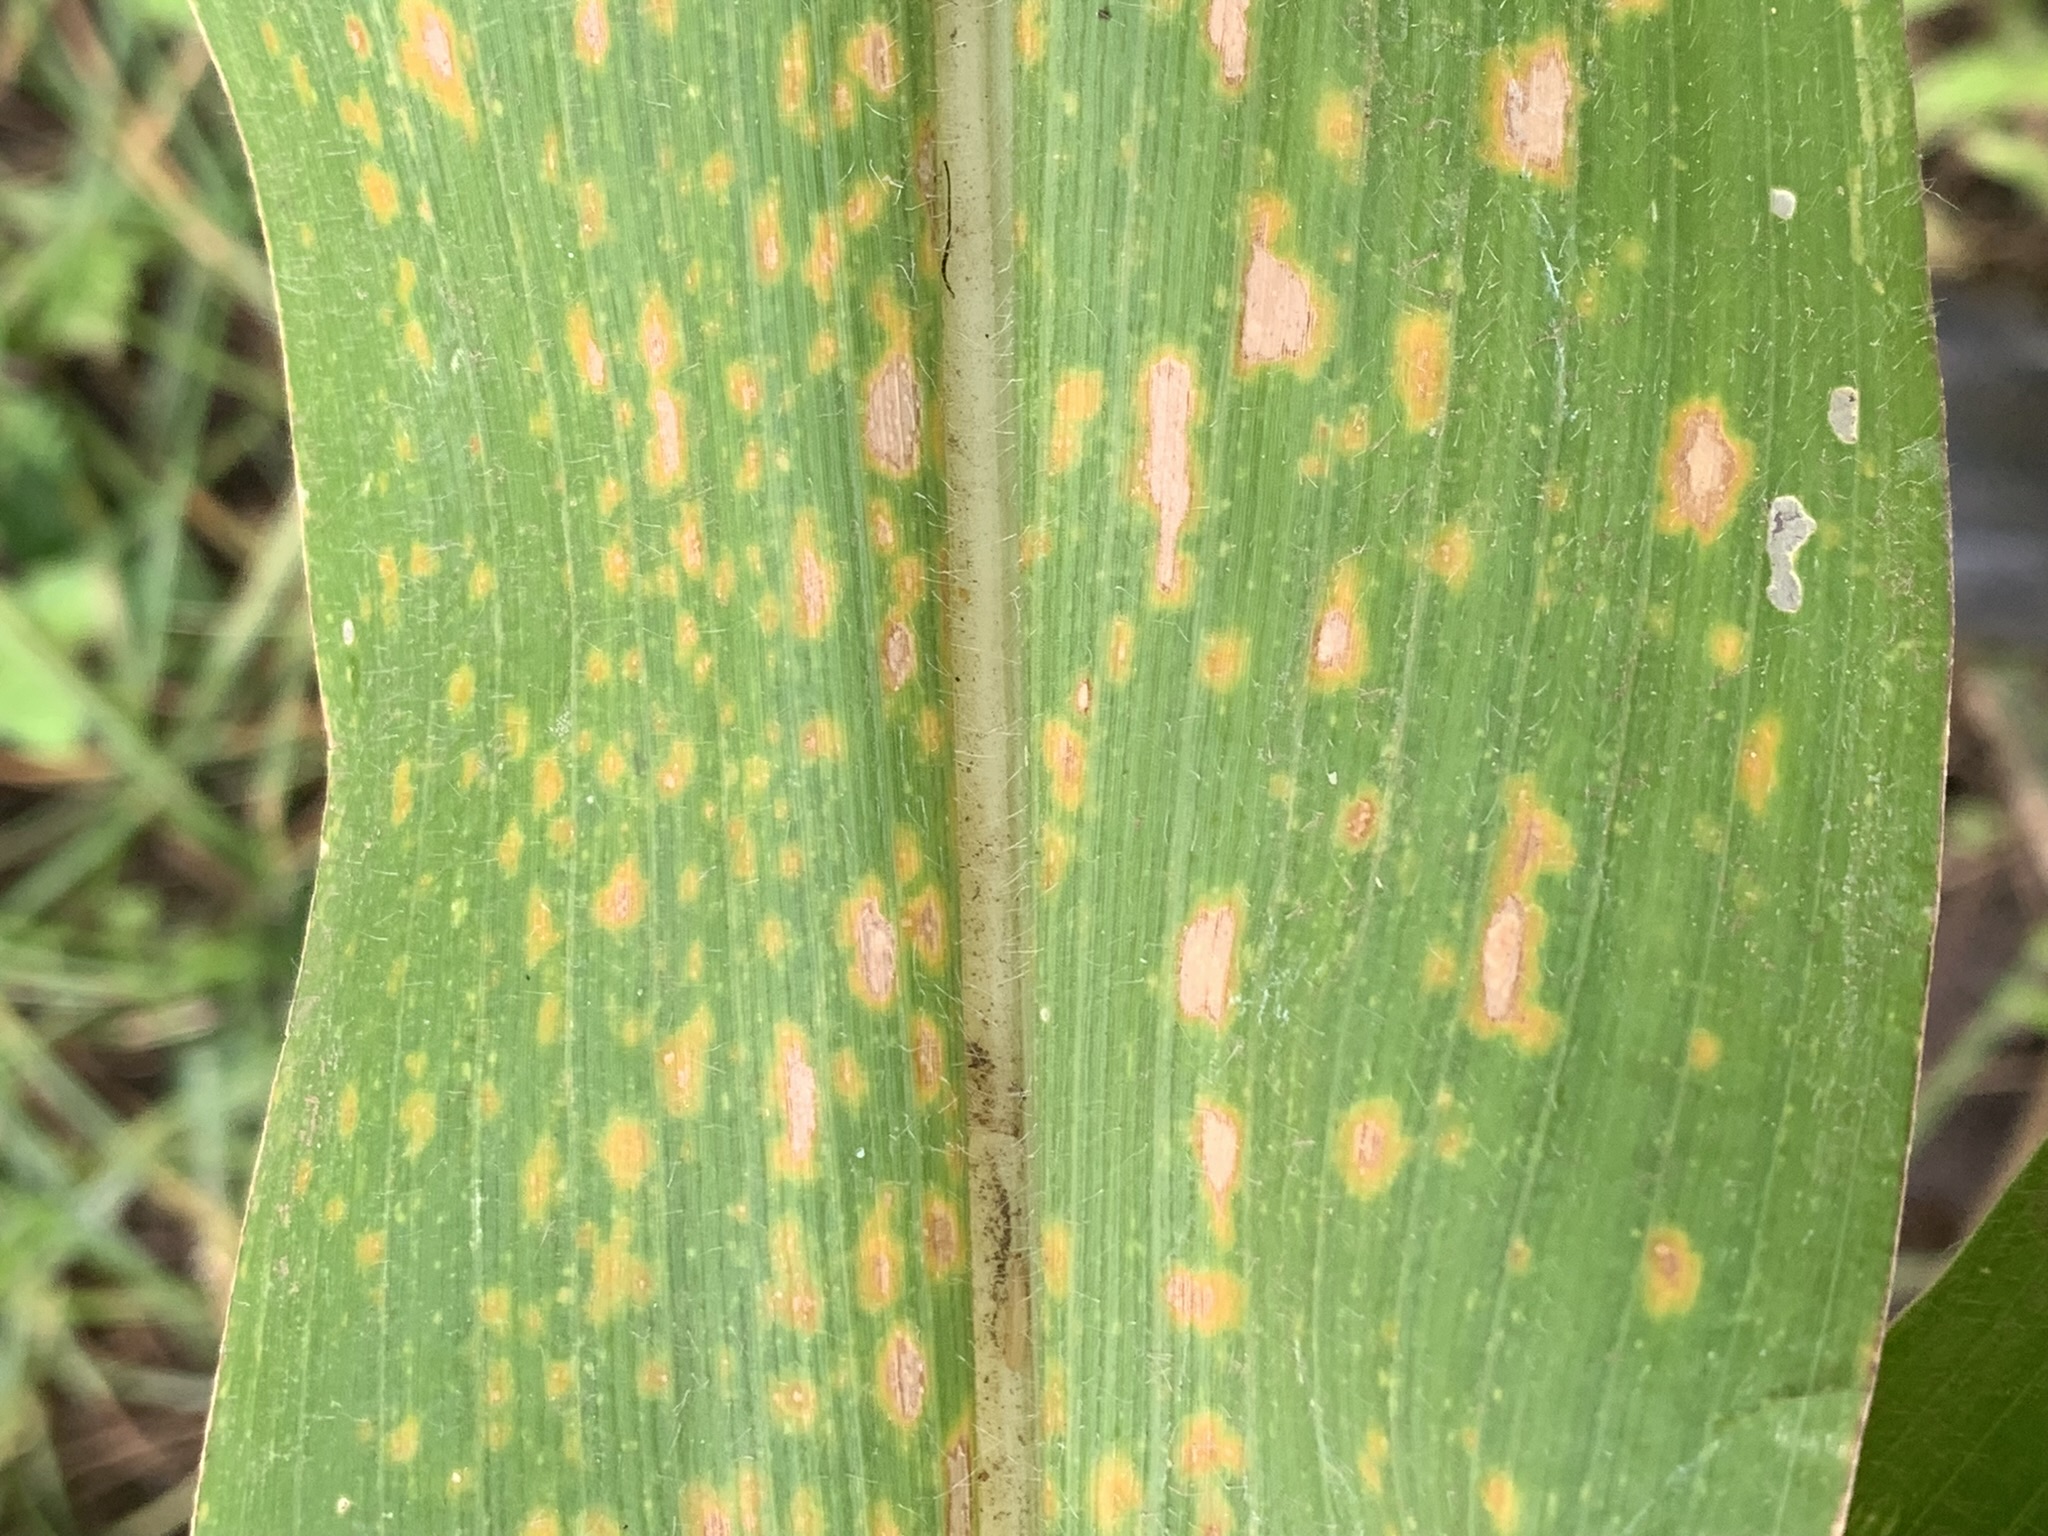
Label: MLN